German Minority Electoral Committee

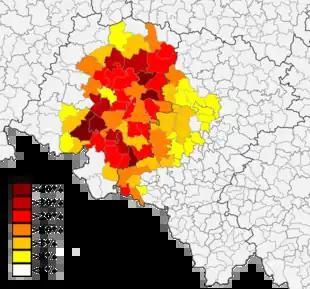
German Minority in the Polish region of Upper Silesia (Opole Voivodeship and Silesian Voivodeship).

The German Minority Electoral Committee is an electoral committee in Poland which represents the German minority. From 2005 to 2023 the party had been represented in the Sejm by Ryszard Galla who has been leader of the party since 2008.